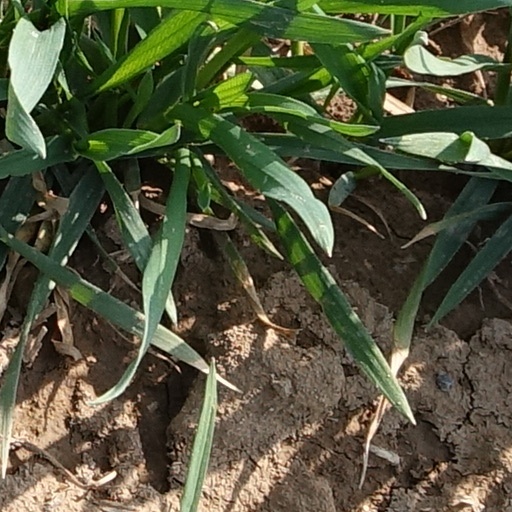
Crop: wheat